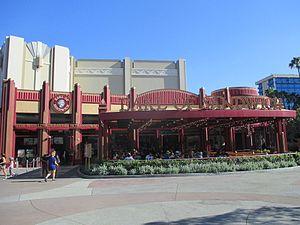
Downtown Disney est la zone commerciale du Disneyland Resort située entre les parcs et la zone hôtelière. Elle est parfois appelée Downtown Disney District afin de la différencier de celle de Floride.